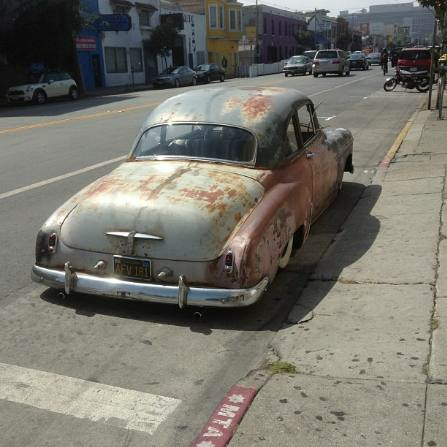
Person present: No